Palasë

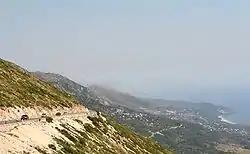
Coastline. The village can be seen to the left of the picture. Further to the right is Dhërmi

The village contains narrow stone roads and quaint white houses and is built around a 400-year-old "platanus" (plane tree), which is central to village life and the pride of the village. Geologically the terrain belongs to the western part of the Ionian Tectonic plate. This section of the coastline is referred to by geologists as the "Palasë-Butrint coastline". Palasë's beach is 1.5 kilometres in length.